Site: brandenburg
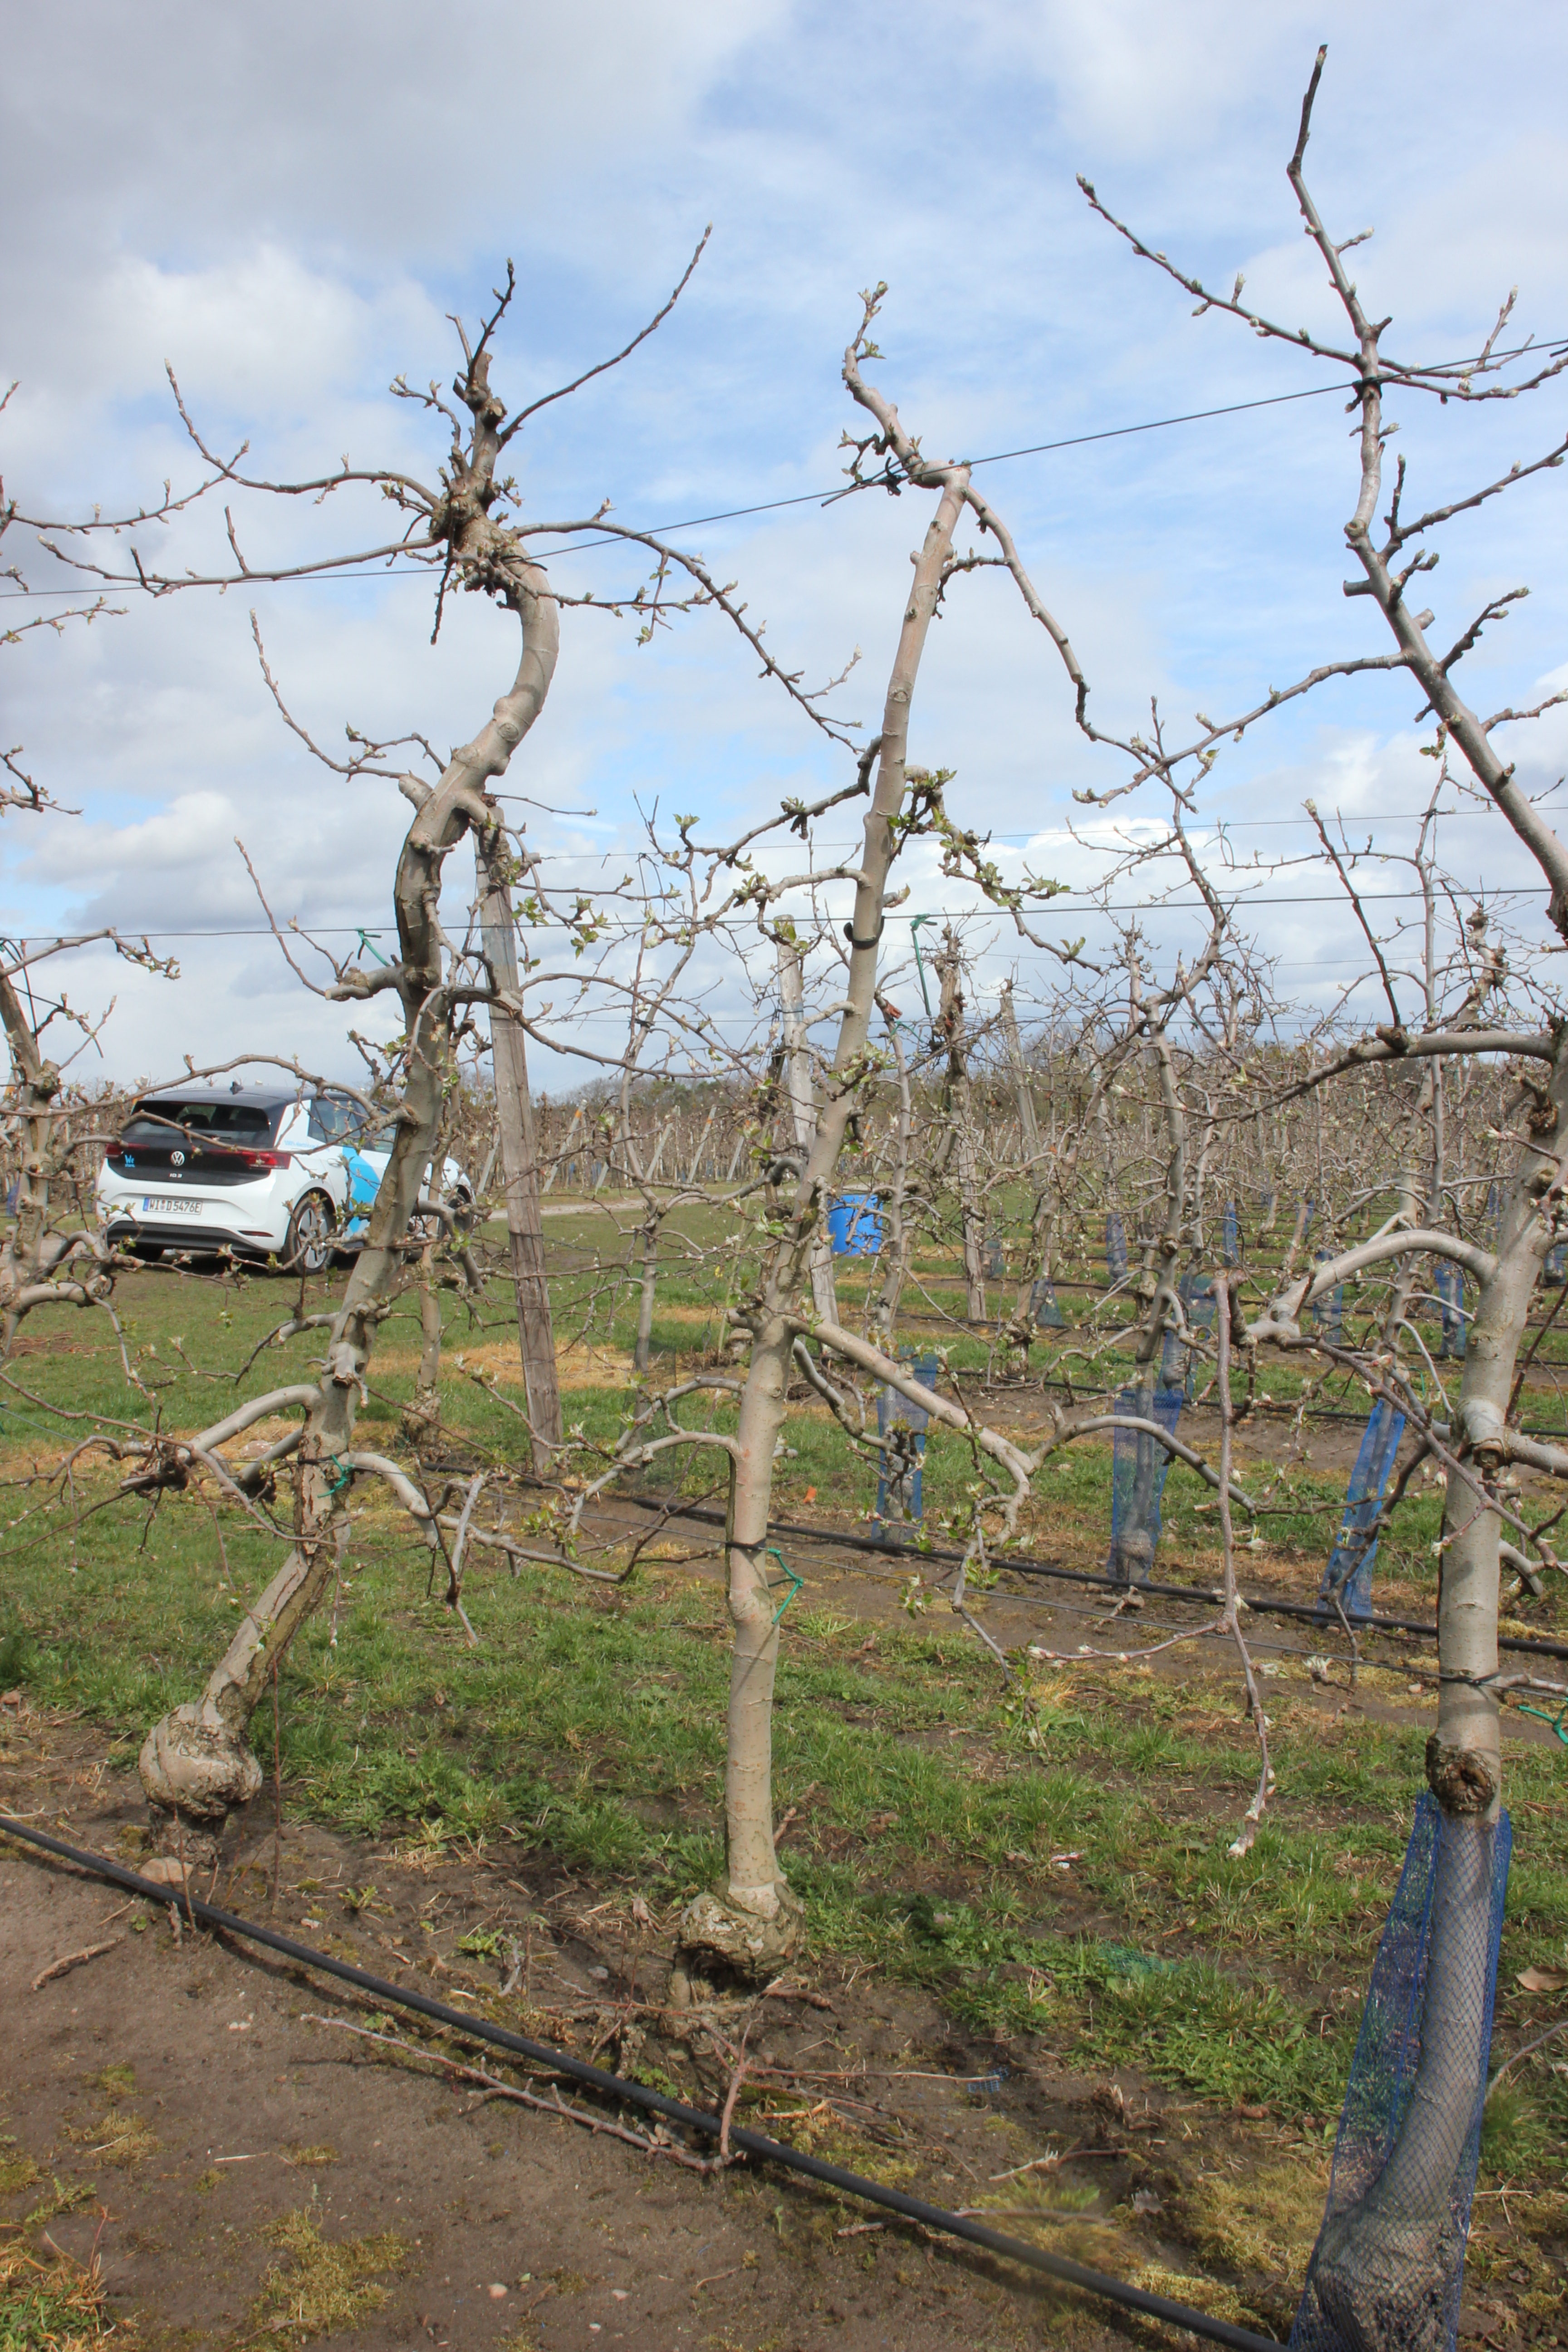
Growth stage (BBCH 55): Inflorescence emergence